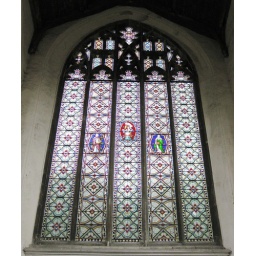
The stained glass window of St Gregory's Church in Norwich.